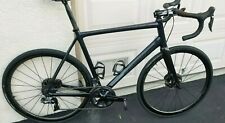
Vehicle type: Bikes